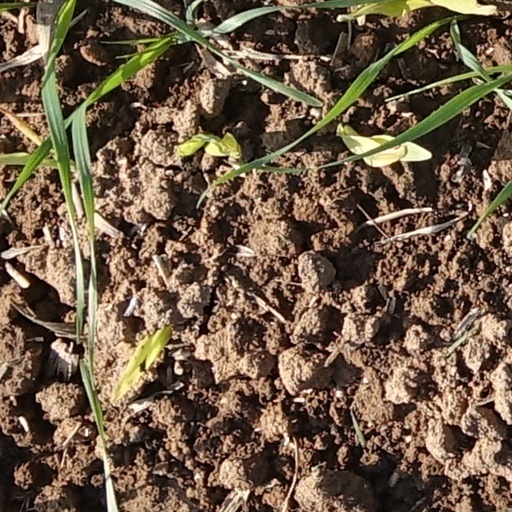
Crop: wheat